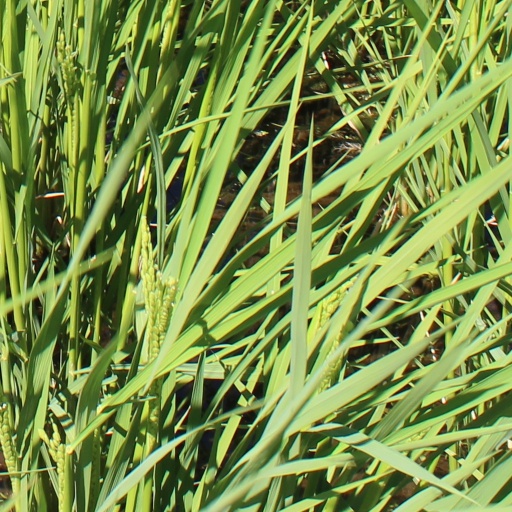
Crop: rice